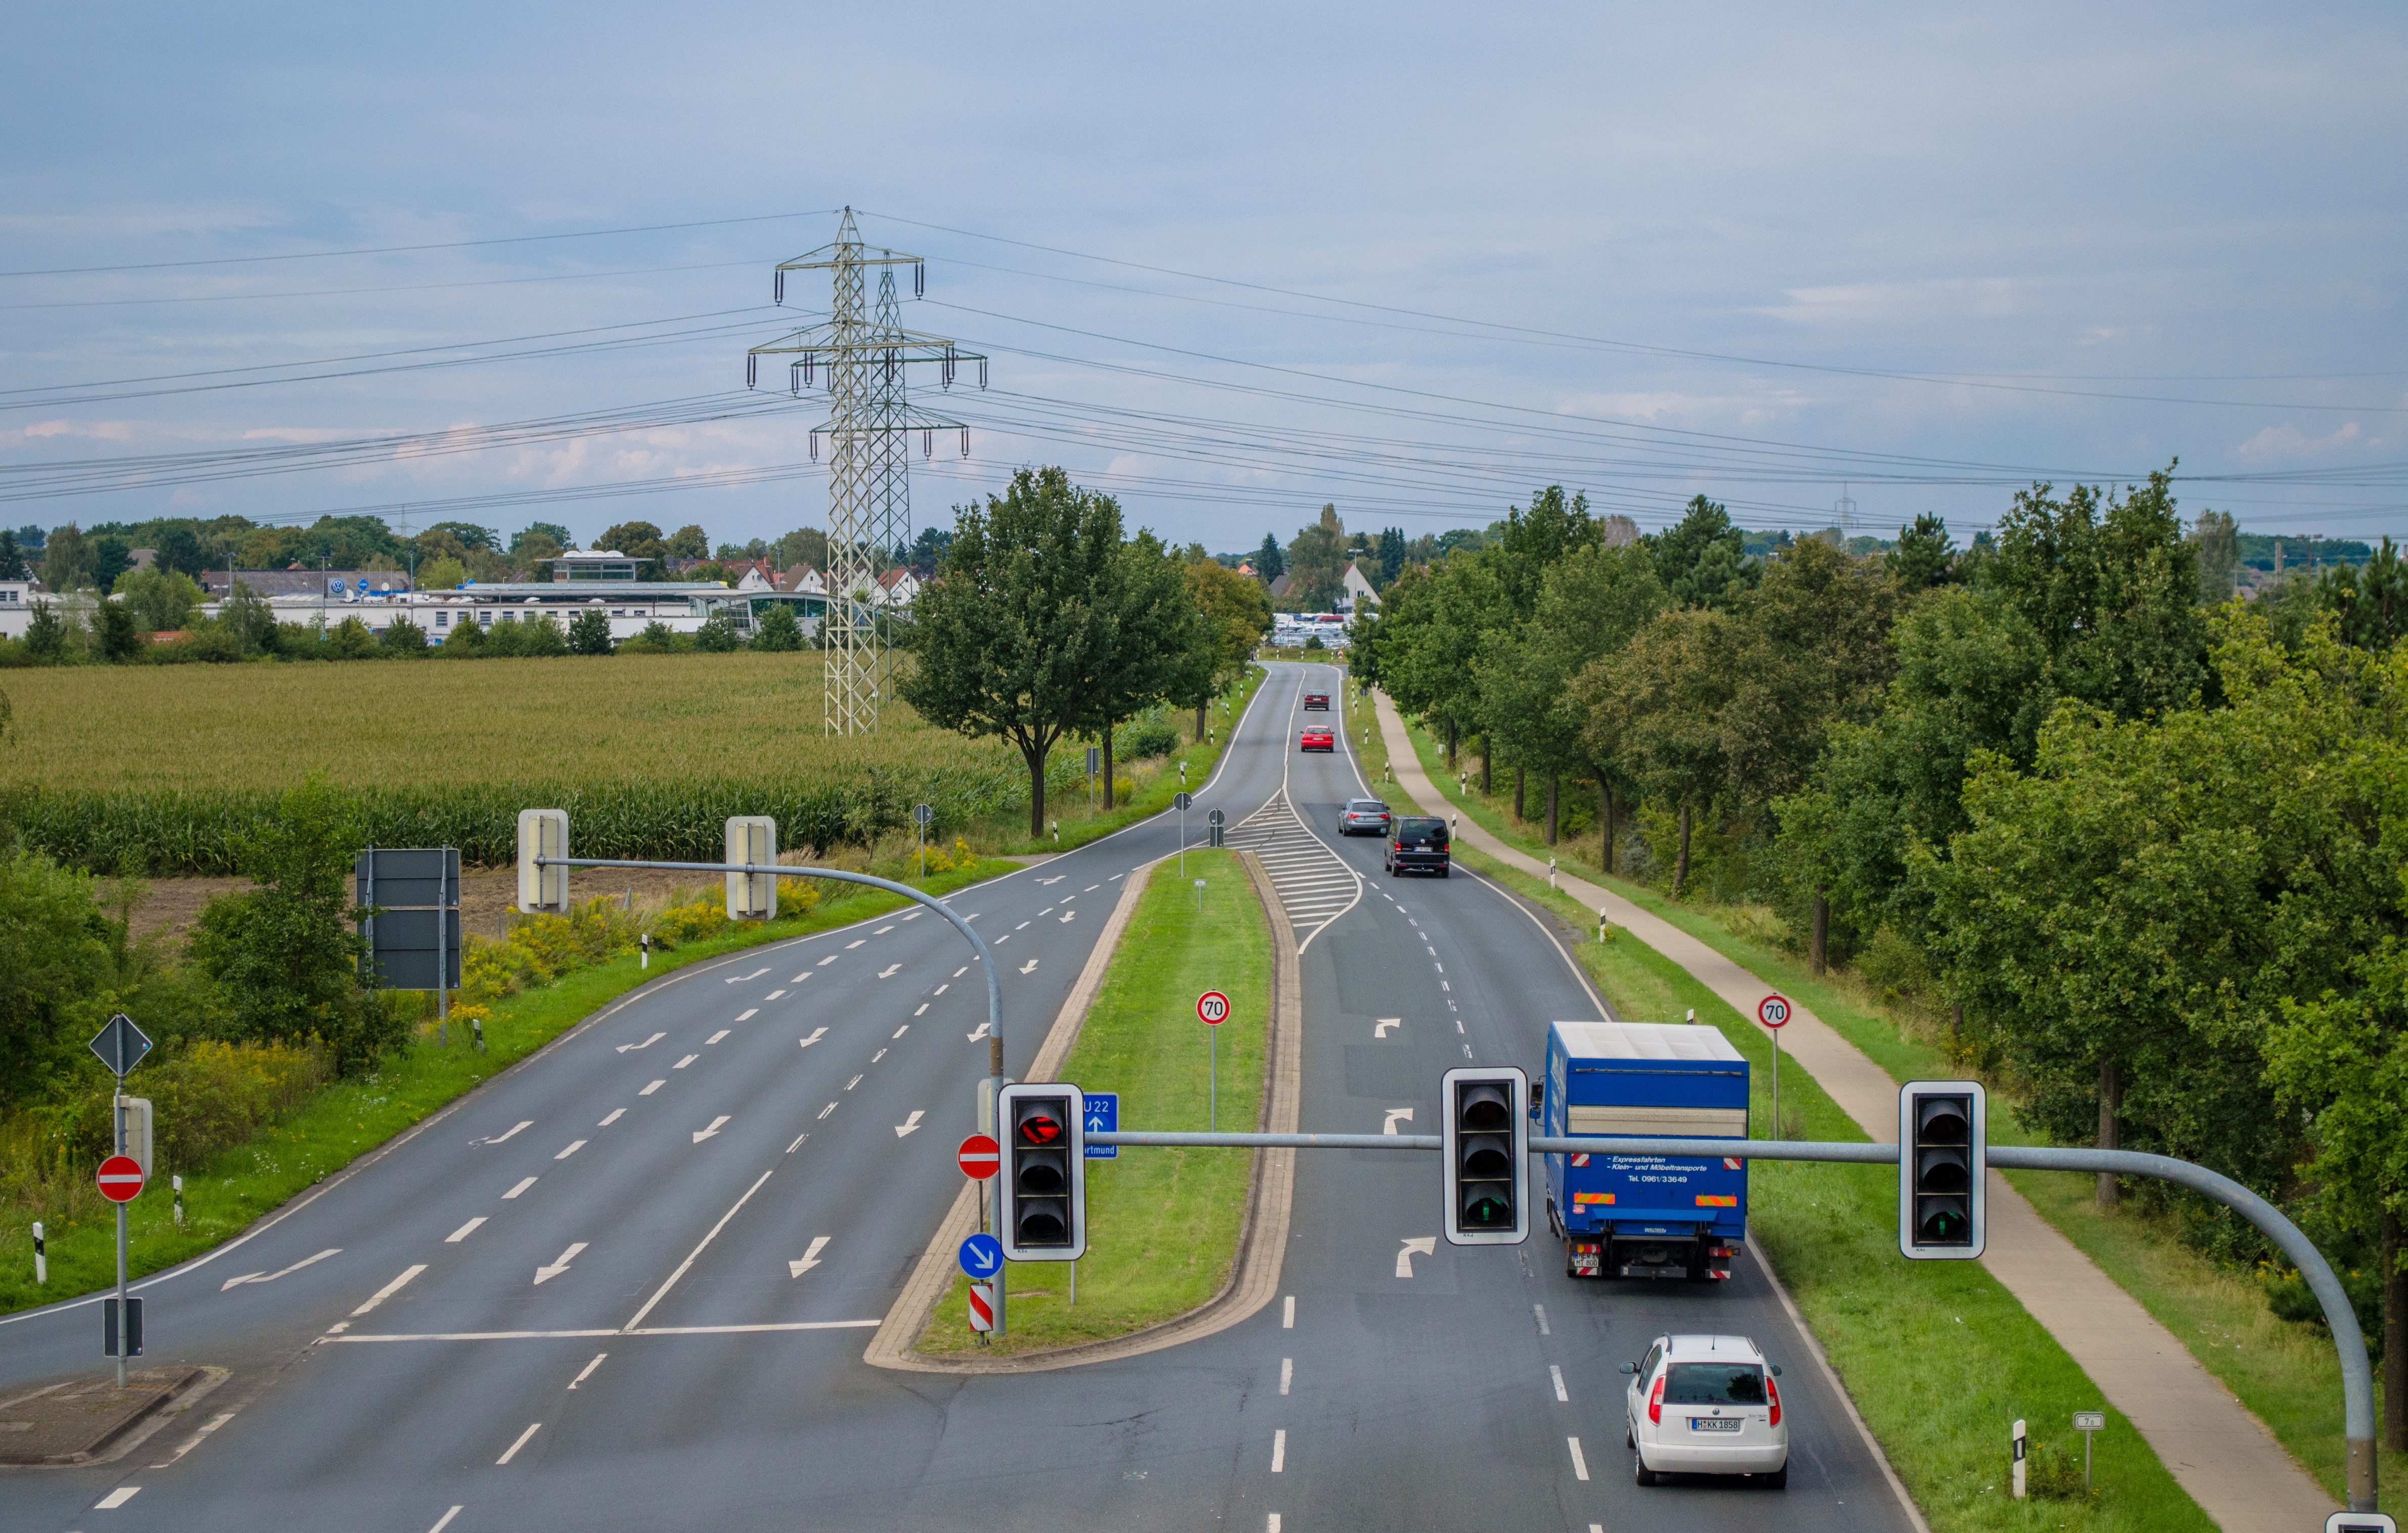
landscape, sky, road, bridge, traffic, view, highway, city, summer, transport, europe, intersection, lane, height, infrastructure, race track, european, motorway, the way, shossle, nonbuilding structure, controlled access highway